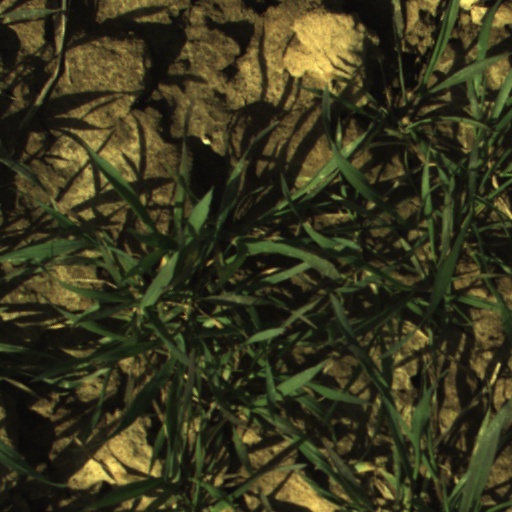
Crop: wheat